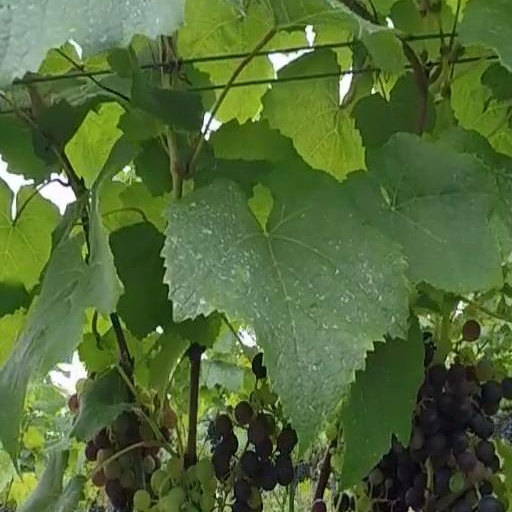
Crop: grape